Earl Carroll Vanities (film)

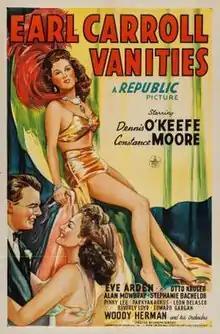
Theatrical release poster

Earl Carroll Vanities is a 1945 American musical film directed by Joseph Santley and written by Frank Gill Jr. The film stars Dennis O'Keefe, Constance Moore, Eve Arden, Otto Kruger, Alan Mowbray and Stephanie Bachelor. It was released on April 5, 1945 by Republic Pictures.